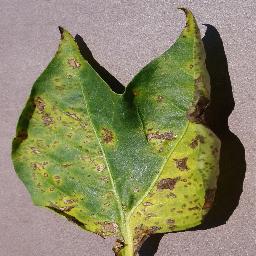
Label: Pepper,_bell___Bacterial_spot